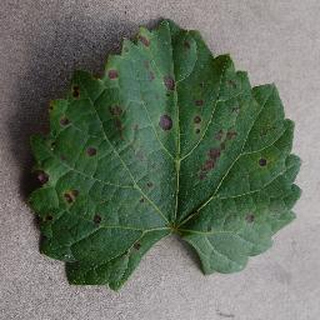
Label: grape_black_rot